Happy Hotel

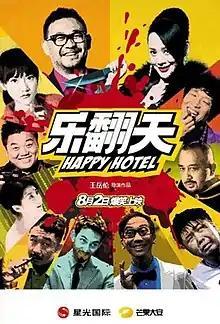
Film poster

Happy Hotel is a 2012 Chinese comedy film directed and written by Wang Yuelun and produced by Song Guangcheng and Li Xiang. It stars Jiang Wu as Qian Shiqiang, the vice-president of a company, along with Ning Jing as his wife. The film premiered in China on August 2, 2012. The film follows the lives of a couple and their networking at a five-star hotel named Lotte Hotel.